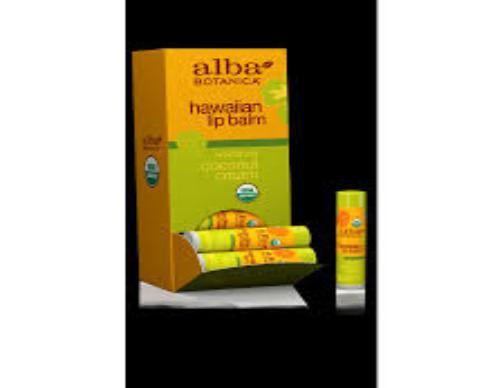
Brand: Alba Botanica
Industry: Necessities